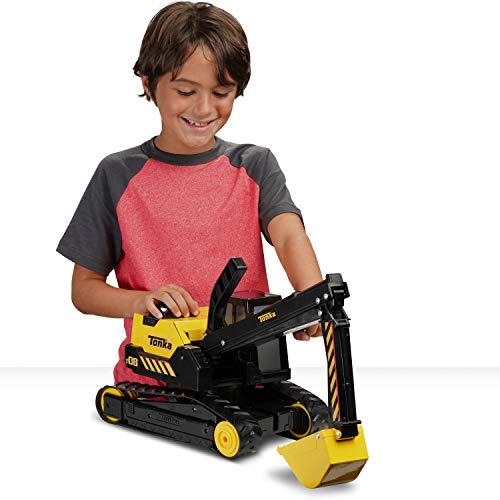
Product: Tonka Steel Excavator FFP
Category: Toys & Games | Play Vehicles | Die-Cast Vehicles
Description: This Tonka steel excavator is a huge toy Construction vehicle.
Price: $49.99
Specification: ProductDimensions:17x9x11inches|ItemWeight:5.75pounds|ShippingWeight:5.75pounds(Viewshippingratesandpolicies)|ASIN:B07QT72TVC|Itemmodelnumber:90235|Manufacturerrecommendedage:36months-6years